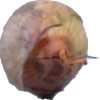
Label: onion